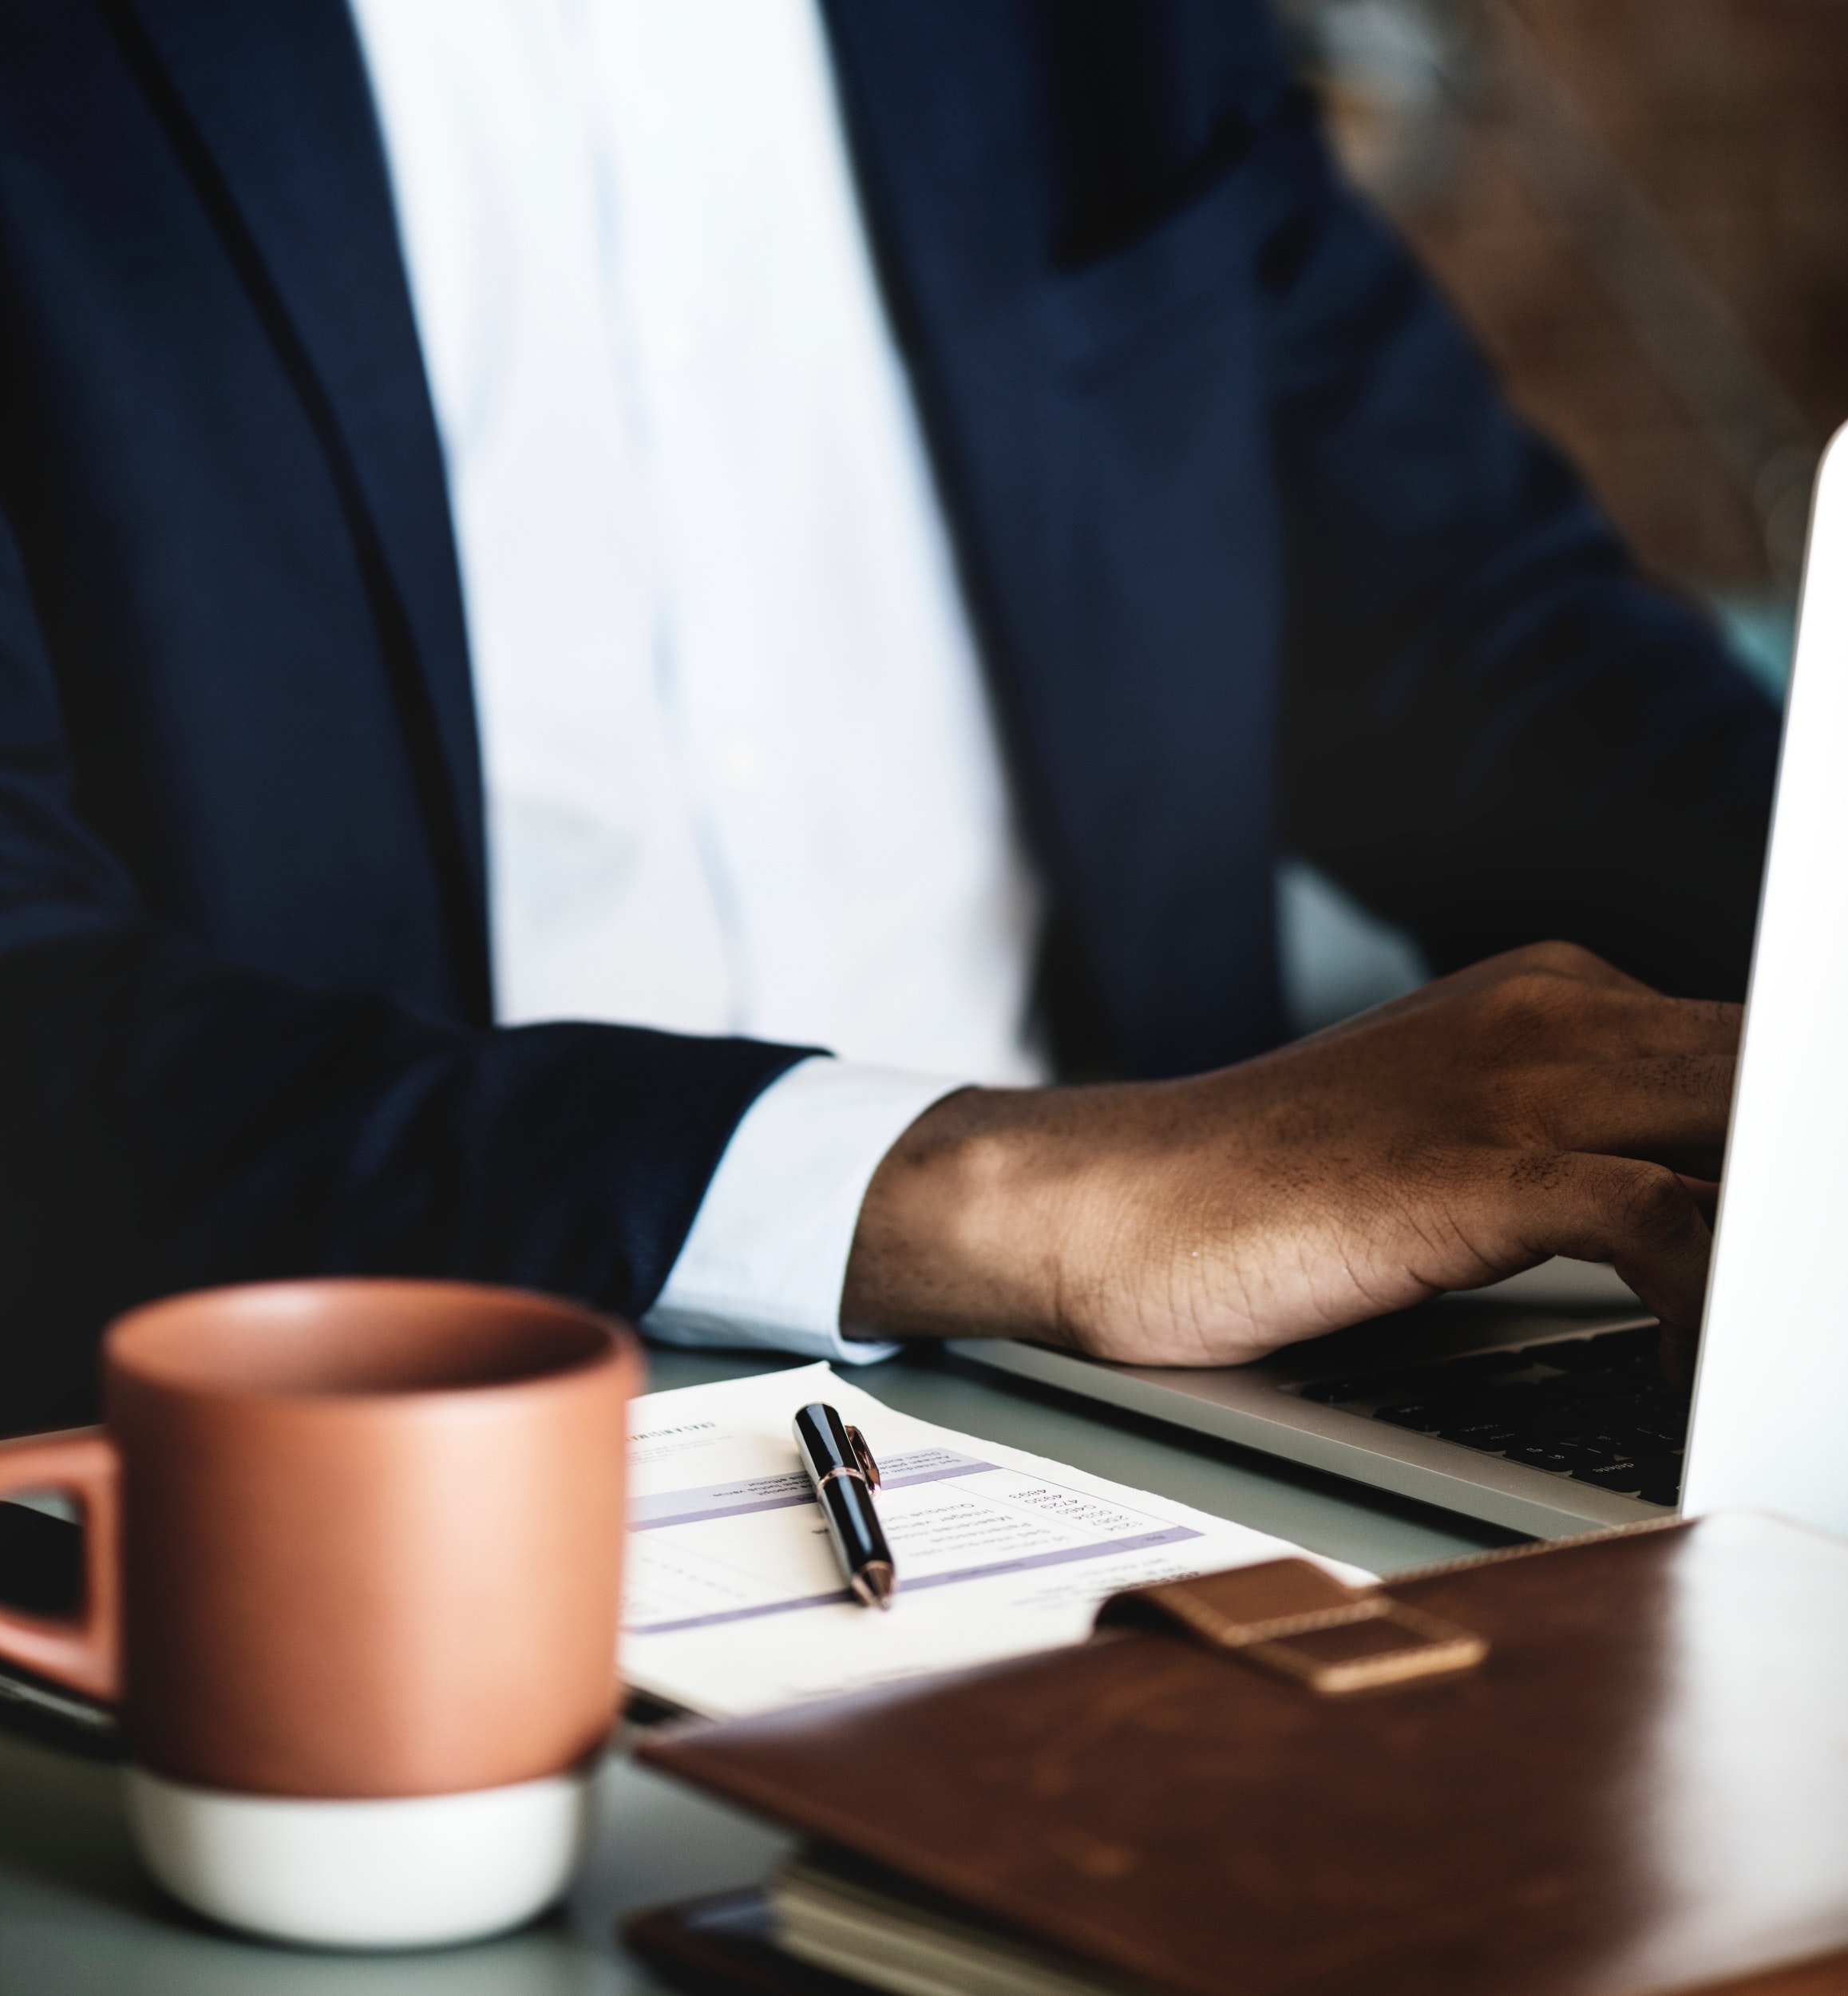
cup, coffee cup, hand, suit, white collar worker, espresso, drinkware, table, businessperson, job, coffee, desk, business, tableware